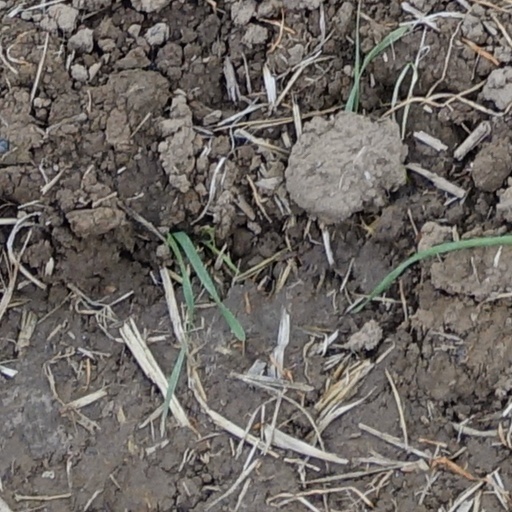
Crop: wheat